Kita-Ayase Station

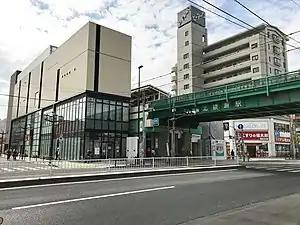
Central entrance, November 2018

is a railway station in Adachi, Tokyo, Japan, operated by the Tokyo subway operator Tokyo Metro.